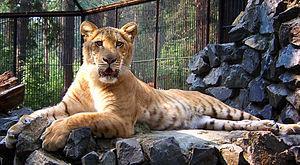
Ligre du Zoo de Novossibirsk. Русский: Лигр. Новосибирский зоопарк.
Un félin hybride est le résultat du croisement entre deux félins d'espèces différentes. Ce croisement est souvent le résultat de l'intervention humaine, mais peut aussi plus rarement avoir lieu spontanément en milieu naturel.
Le parc zoologique de Novossibirsk, fondé en 1947, est l'un des plus importants de Russie. Il se trouve à Novossibirsk, en Sibérie, et s'étend sur 60 hectares. Il abrite 11 000 représentants de 701 espèces, dont 120 espèces inscrites au livre rouge des espèces en danger. Il fait partie de l'Association européenne des zoos. Il est renommé pour sa collection de grands félins. Un delphinarium de 4000 m² pour 600 visiteurs, avec plusieurs bassins, est construit en 2013.